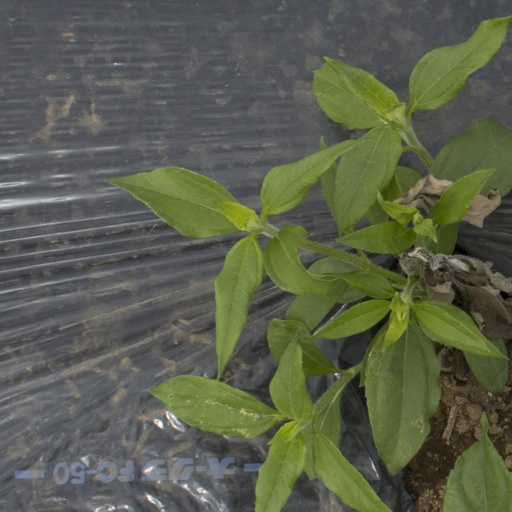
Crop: Jerusalem artichoke